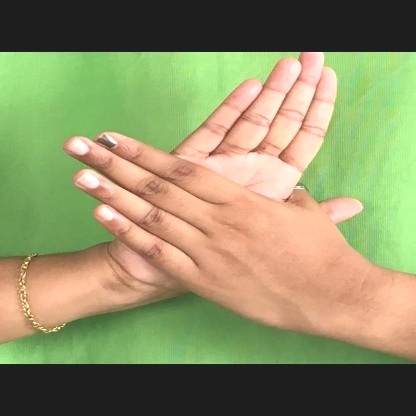
Mudra: Chakra